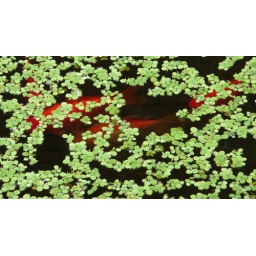
koi swimming in a pond at the Belfast botanical gardens. I loved the red under the green.